Describe the emotion expressed in this image:  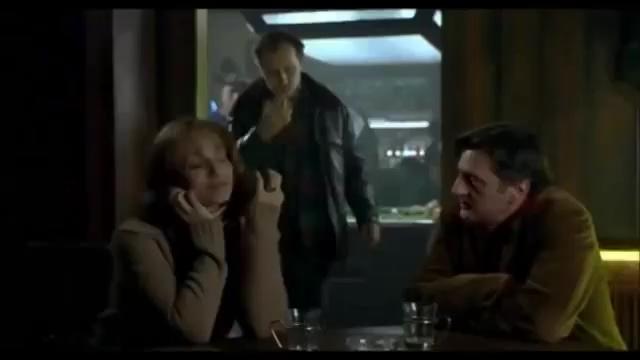
This person displays Fear, valence and arousal with low intensity.